Sisu Auto

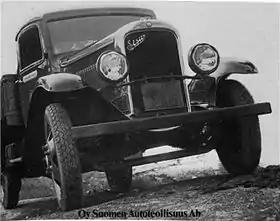
S-321 from 1932

The first nine Sisus, models S-321 and S-323, were handed over to the customers in 1932. Six of them were lorries and one was a bus. The first production series, based heavily on Volvo components, were made in 1933.